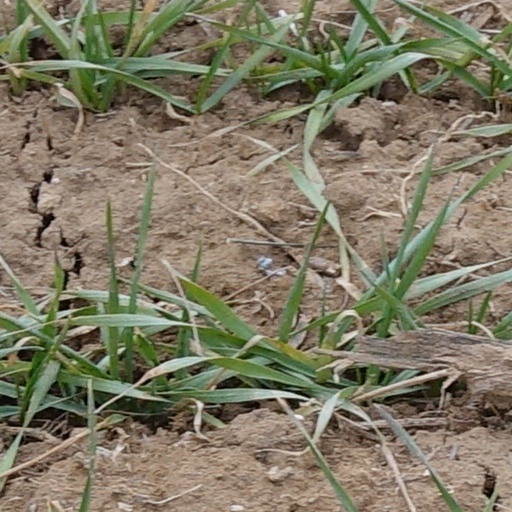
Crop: wheat